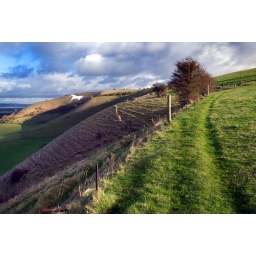
A walk up the very windy slopes over Westbury, Wiltshire to view the white horse - beats going to the sales!